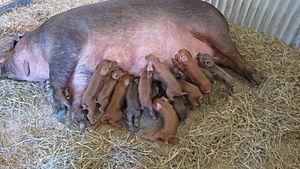
Le red wattle est une race porcine des États-Unis.